Patti LaBelle

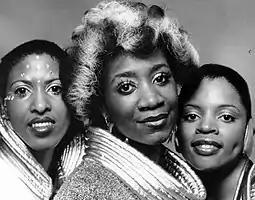
LaBelle ("center") with her Labelle bandmates Nona Hendryx and Sarah Dash in a 1974 promotional photo

Labelle signed with Warner Bros. Records and released their self-titled debut album in 1971. The record's progressive soul sound and its blending of rock, funk, soul and gospel rhythms was a departure from the group's early girl-group sound. In the same year, they sang background vocals on Laura Nyro's album, "Gonna Take a Miracle". A year later in 1972, the group released "Moon Shadow", which repeated the progressive sound of the previous album. In 1973, influenced by glam rockers David Bowie and Elton John, Wickham had the group dressed in silver space suits and luminescent makeup, designed for them by Larry LeGaspi.